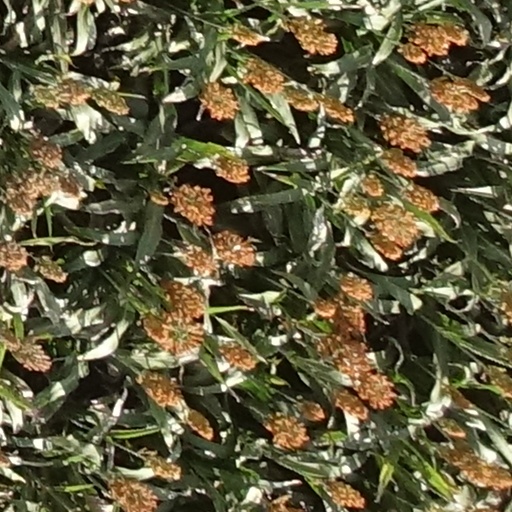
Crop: sorghum